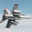
Label: airplane